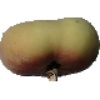
Label: Peach Flat 1